Cultural heritage

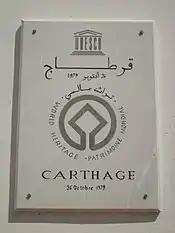
Plaque stating the designation of Carthage as a World Heritage Site.

The Convention Concerning the Protection of World Cultural and Natural Heritage was adopted by the General Conference of UNESCO in 1972. As of 2011, there are 936 World Heritage Sites: 725 cultural, 183 natural, and 28 mixed properties, in 153 countries. Each of these sites is considered important to the international community.